The Love Express

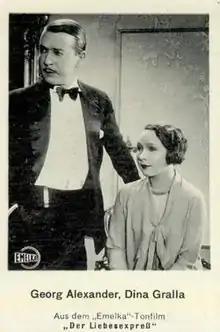

The Love Express is a 1931 German musical comedy film directed by Robert Wiene and starring Georg Alexander, Dina Gralla and Joseph Schmidt. No print of the film is known to survive, and it is therefore a lost film. It is based on the operetta "Es lebe die Liebe" by Alexander Engel and . It was one of a cycle of operetta films made during the early sound era. A French-language version, "Venetian Nights" ("Nuits de Venise"), also directed by Wiene, was released the same year.